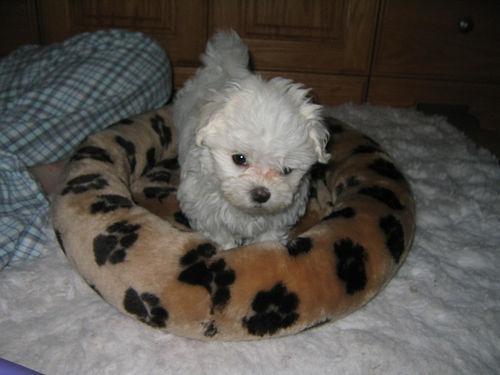
Maltese_dog